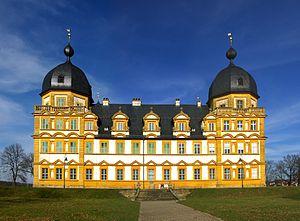
Le château de Seehof est l'ancienne résidence d'été des princes-évêques de Bamberg. Il se trouve à cinq kilomètres à l'est de Bamberg, en Franconie, et appartient aujourd'hui à la commune de Memmelsdorf. Il est entouré d'un parc de vingt-et-un hectares, autrefois de style baroque. Des bassins réservés à la pisciculture s'y trouvent.